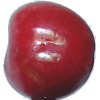
Label: Cherry 2